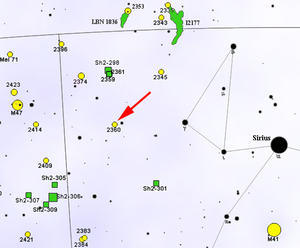
NGC 2360 ou Caldwell 58 est un amas ouvert situé dans la constellation du Grand Chien. Il a été découvert par l'astronome allemande Caroline Herschel en 1783 et c'est en son honneur qu'on l'appelle l'amas de Caroline.